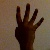
The image shows a hand gesture representing the number 4 in Indian Sign Language.